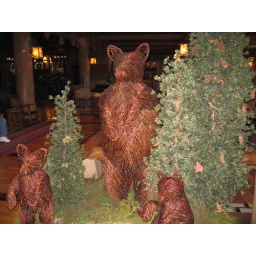
Wilderness Lodge: A twig and live pine bear family display in the lobby.